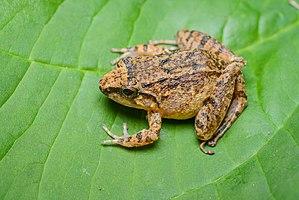
Limnonectes limborgi est une espèce d'amphibiens de la famille des Dicroglossidae.